Liga Nobiliaria

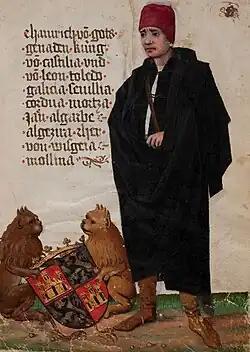
King Henry IV.

The term Liga Nobiliaria (in Castilian: Liga Nobiliaria or Gran Liga Nobiliaria, in English: Noble League) is generally used to designate political movements of nobles of the Kingdom of Castile that arose in the 14th and 15th centuries. They are equivalent to today's parties, and were motivated mainly by attempts of monarchs to diminish the opposition's powers and privileges.